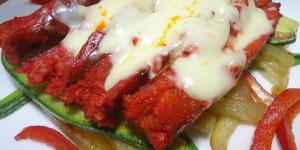
chistorra con queso